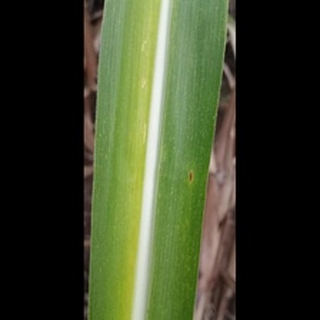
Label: sugarcane_yellow_leaf_disease